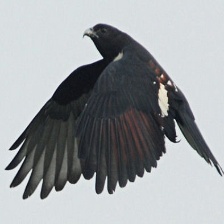
Species: BLACK BAZA
Scientific name: AVICEDA LEUPHOTES